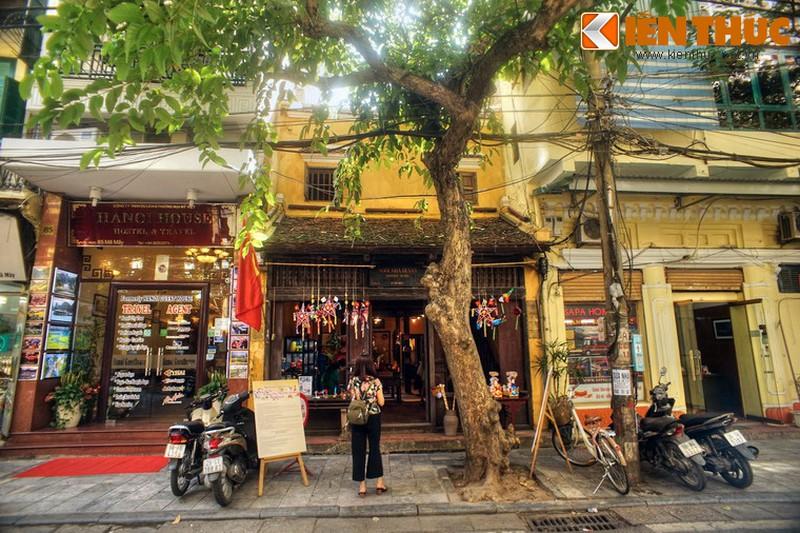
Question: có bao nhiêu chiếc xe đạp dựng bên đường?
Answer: có một chiếc xe đạp dựng bên đường